Riverview Corridor

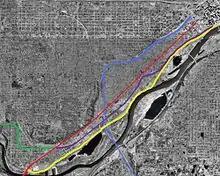
Different possible alignments of the Riverview Corridor

The corridor was first identified for transit improvements around 1989 as part of regional transit studies. The route was first named the Riverview Corridor in February 1997 after the Ramsey County board unanimously voted the corridor as a higher priority than the Central Corridor. A study in 1998 by the Ramsey County Rail Authority determined that light rail would not be cost effective and that a busway would be the more viable. During the 2000 Minnesota legislative session there was a $525 million budget surplus of new ongoing state revenue. In order to compromise, the surplus would be split and spent with one third of the money each going to the House, the Senate and the Governor. Governor Jesse Ventura decided to use his $175 million portion of the surplus to lower auto license fees. After finding out it would be cheaper than expected Ventura agreed to allocate $44 million to a busway project. While the Riverview Corridor was not specifically mentioned, it was generally understood to be for the Corridor.